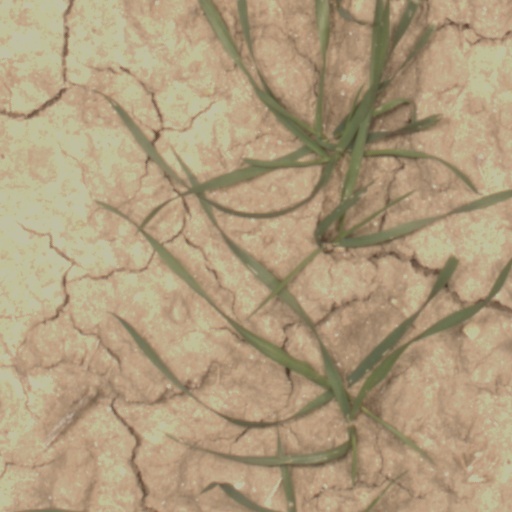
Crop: wheat